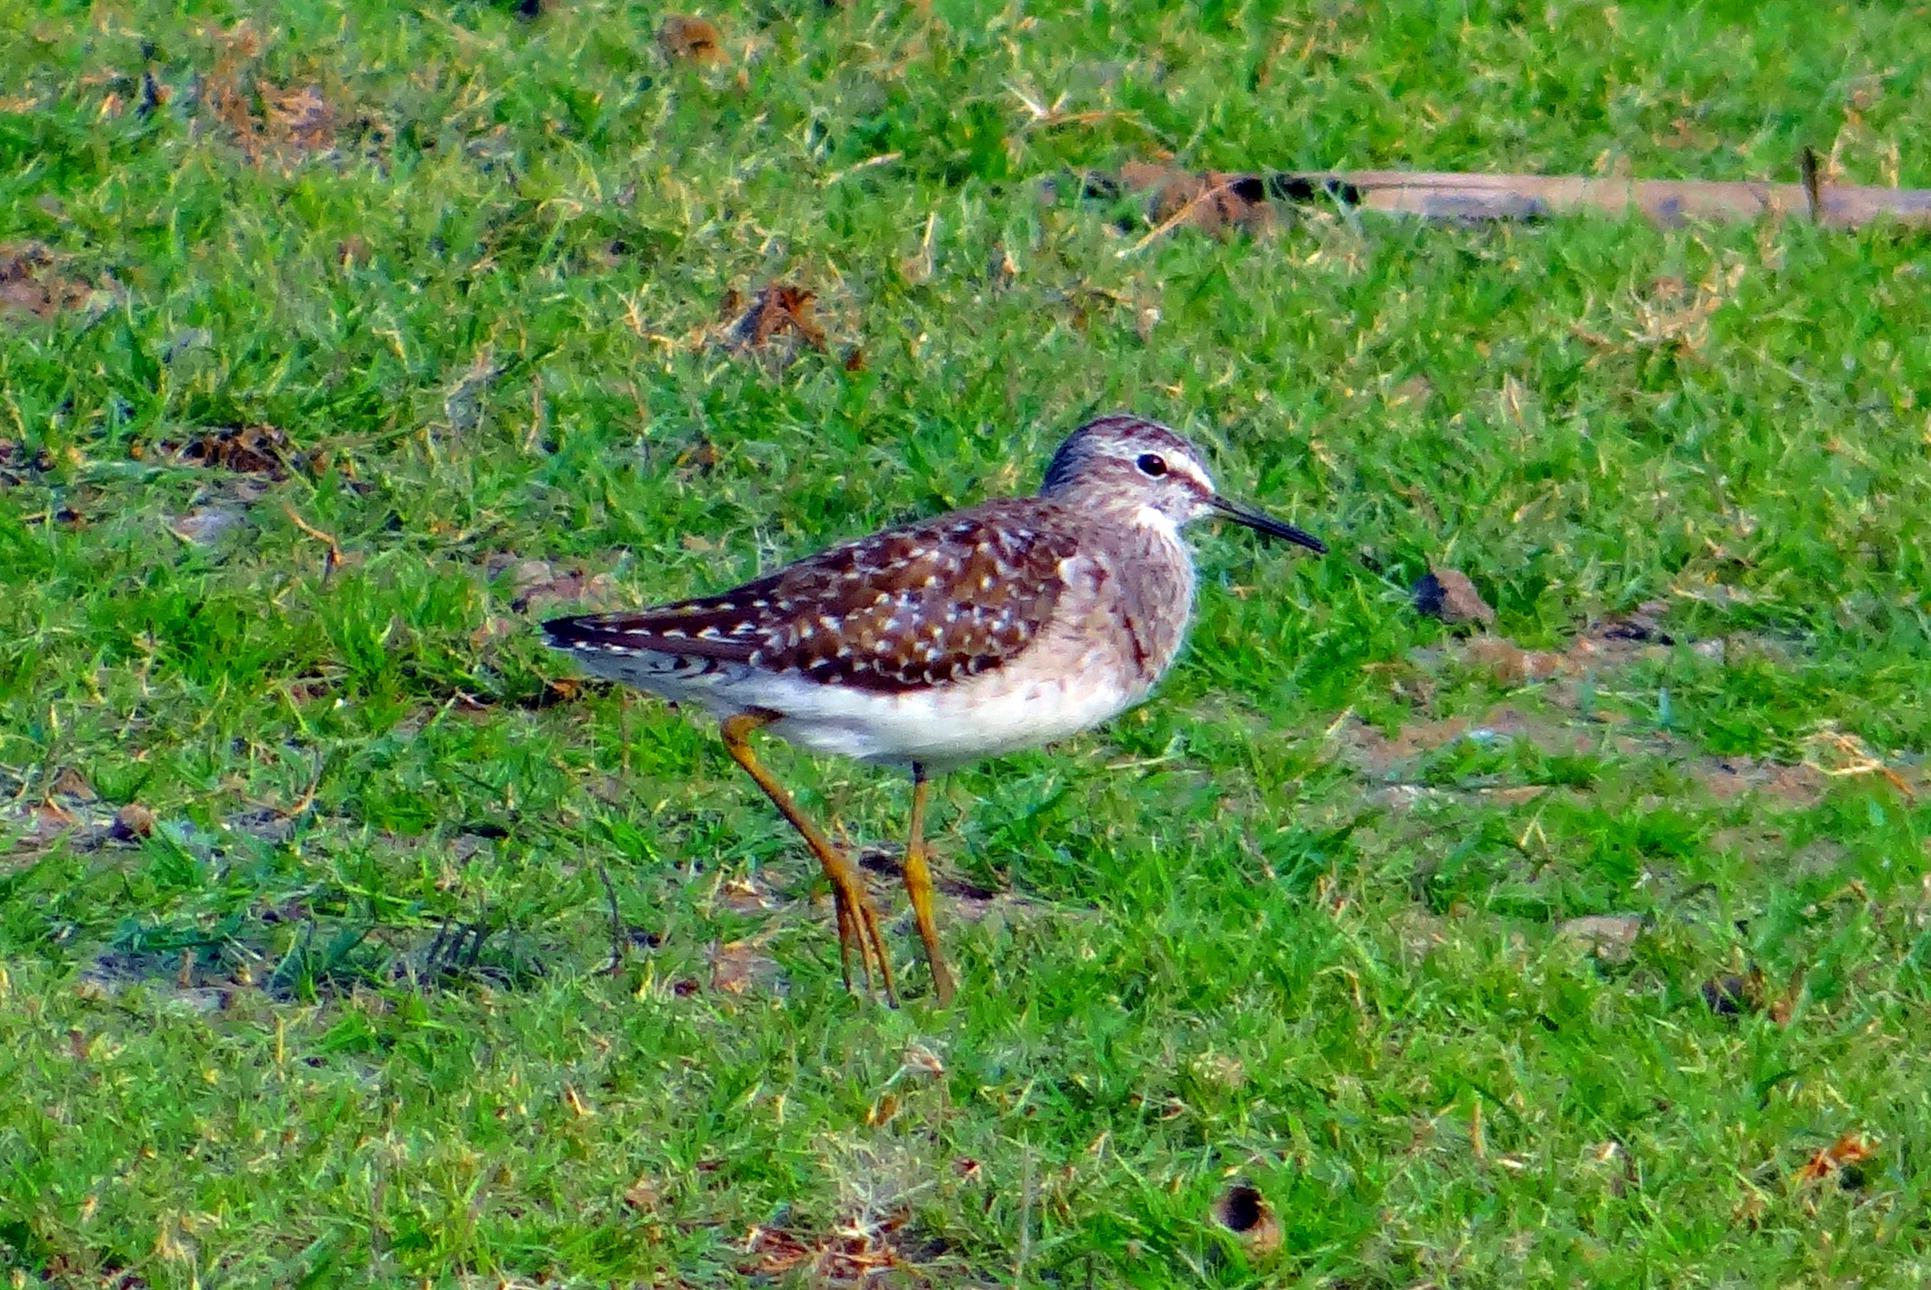
nature, bird, wildlife, beak, fauna, aves, wetland, vertebrate, india, habitat, wader, snipe, shorebird, sandpiper, redshank, avifauna, charadriiformes, cinclidae, wood sandpiper, tringa glareola, avia